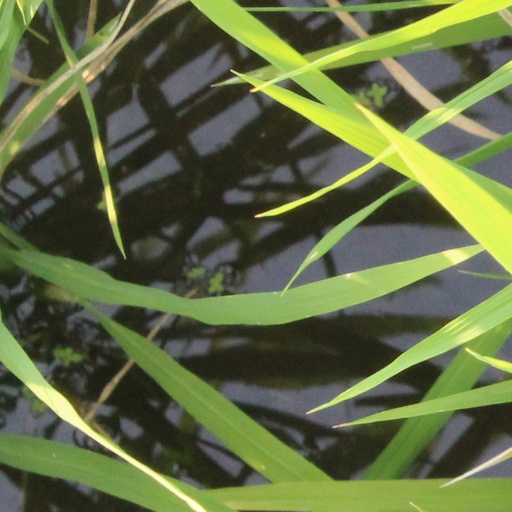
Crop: rice